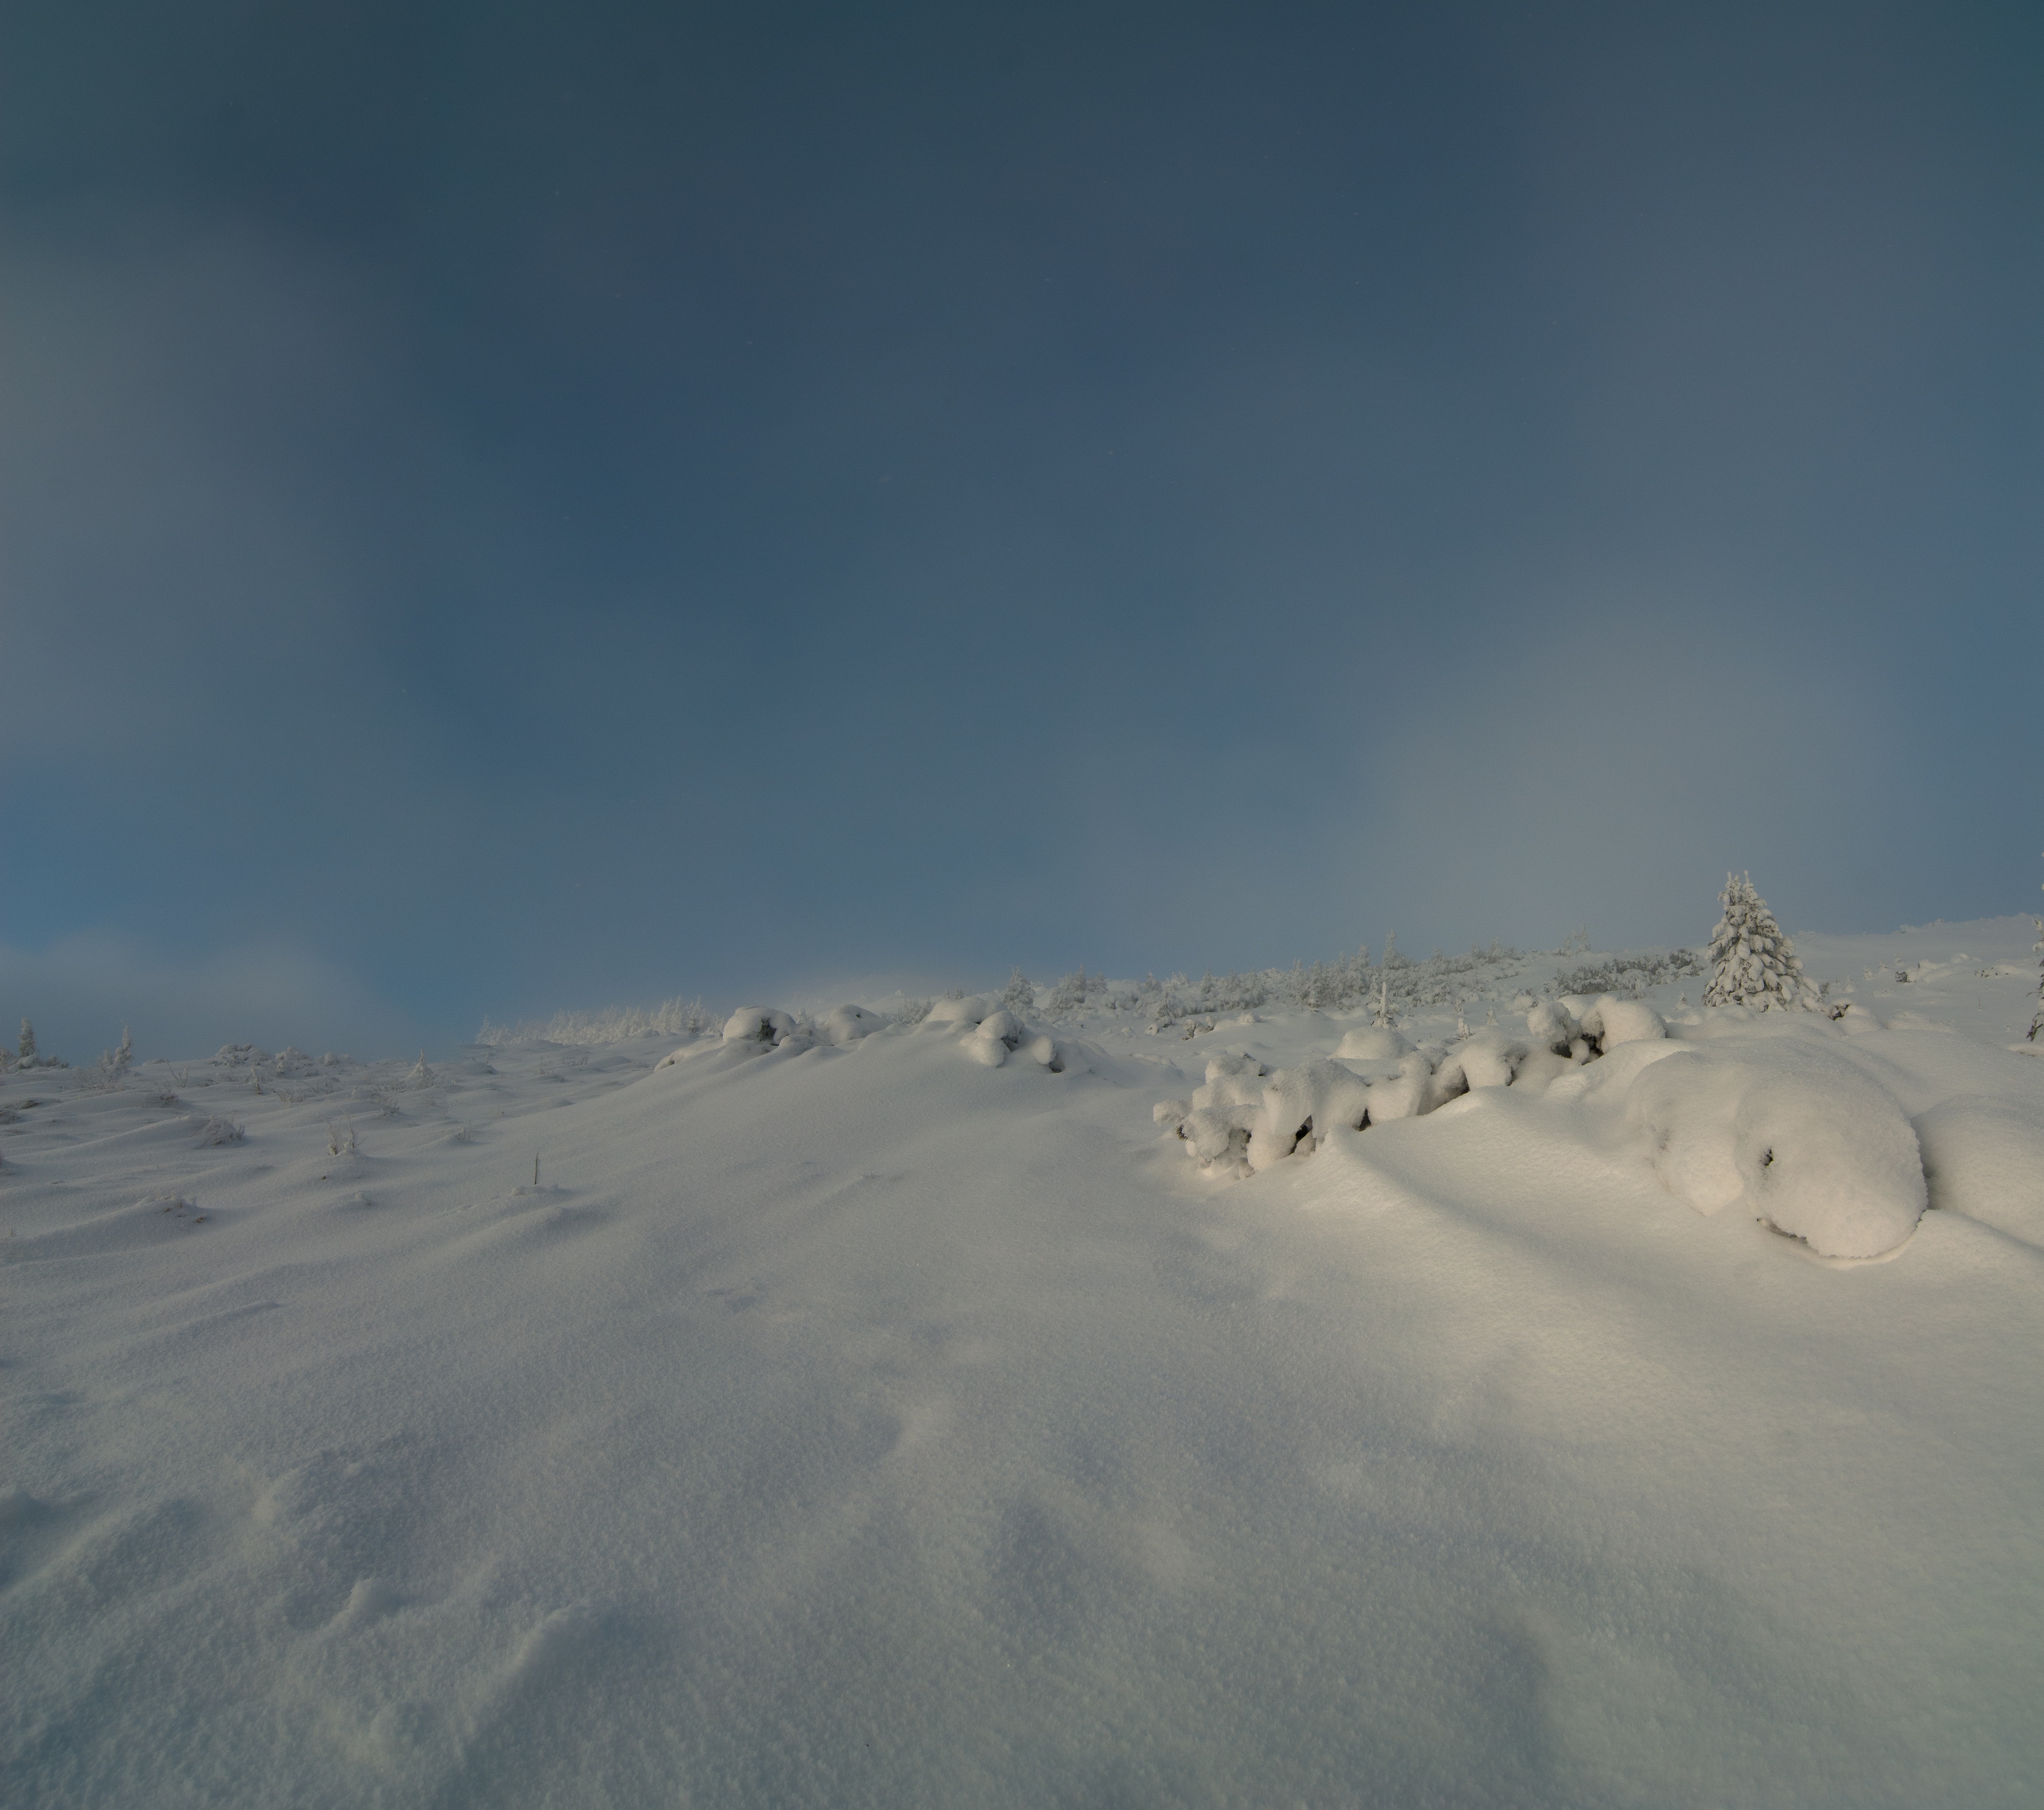
landscape, nature, sand, mountain, snow, cold, winter, cloud, sky, white, sunlight, hill, frost, mountain range, ice, scenery, weather, frozen, blue, arctic, silence, season, plateau, habitat, tundra, landform, arctic ocean, natural environment, geographical feature, atmospheric phenomenon, atmosphere of earth, mountainous landforms, geological phenomenon